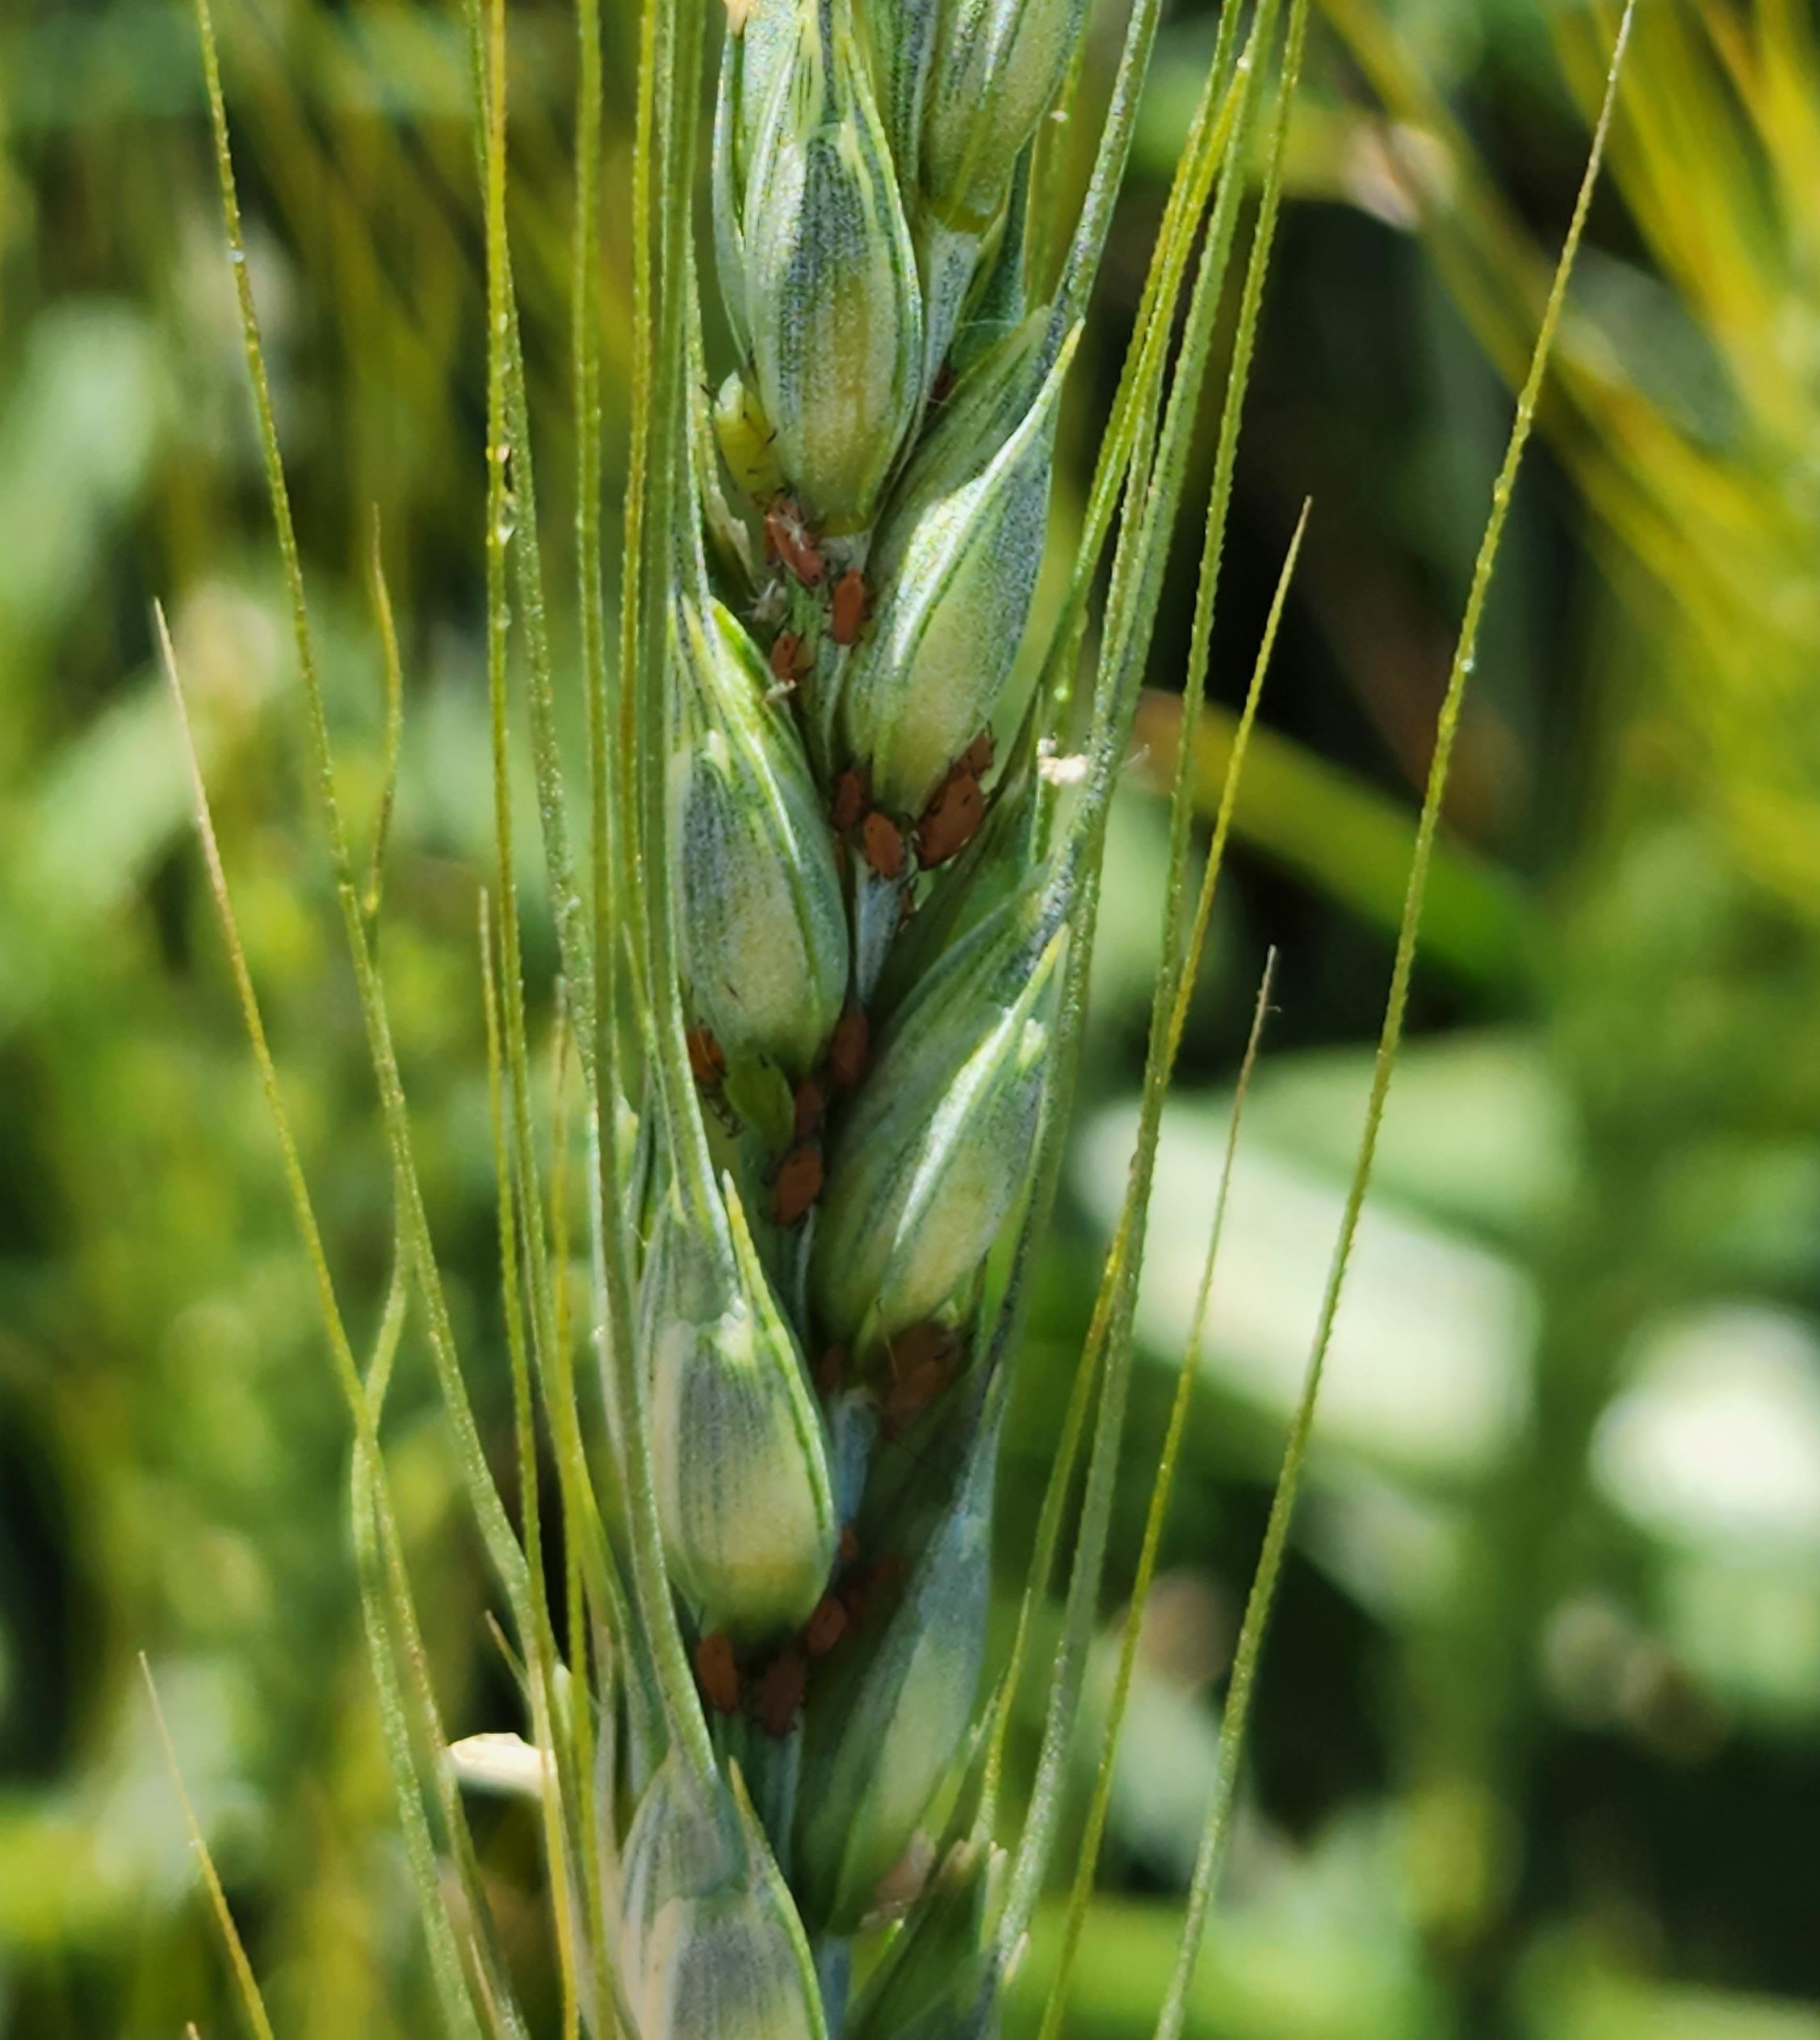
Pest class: english_grain_aphid